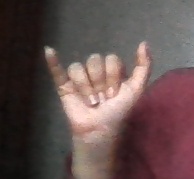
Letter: ya